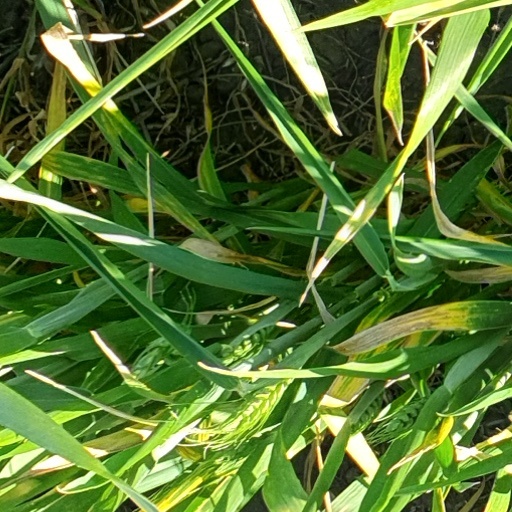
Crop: wheat